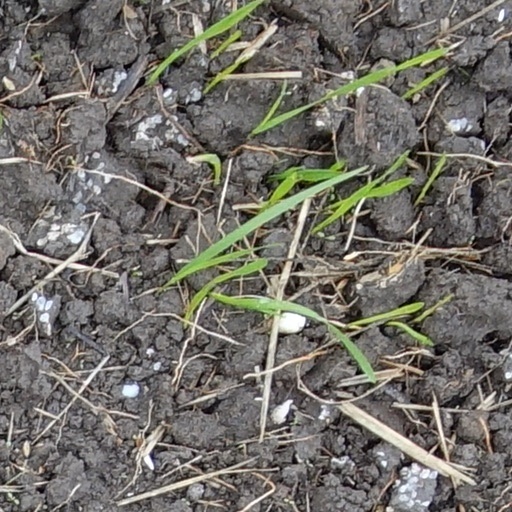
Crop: wheat